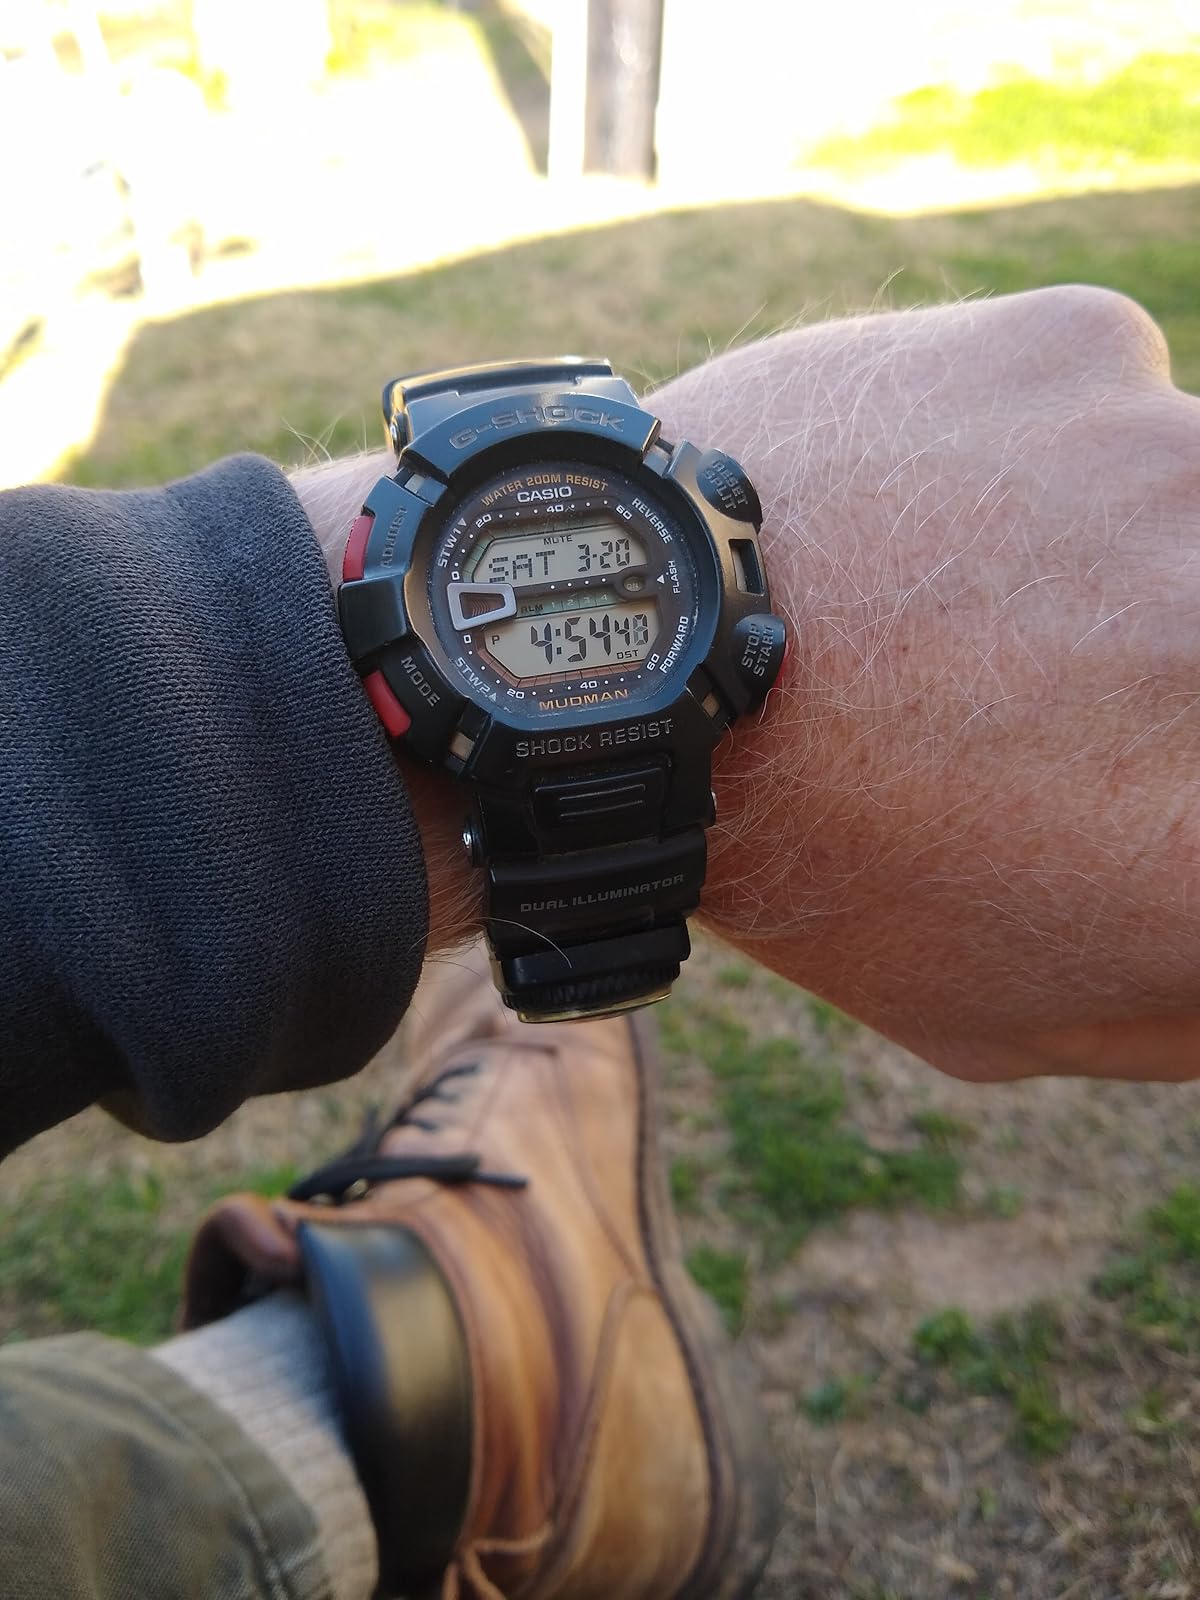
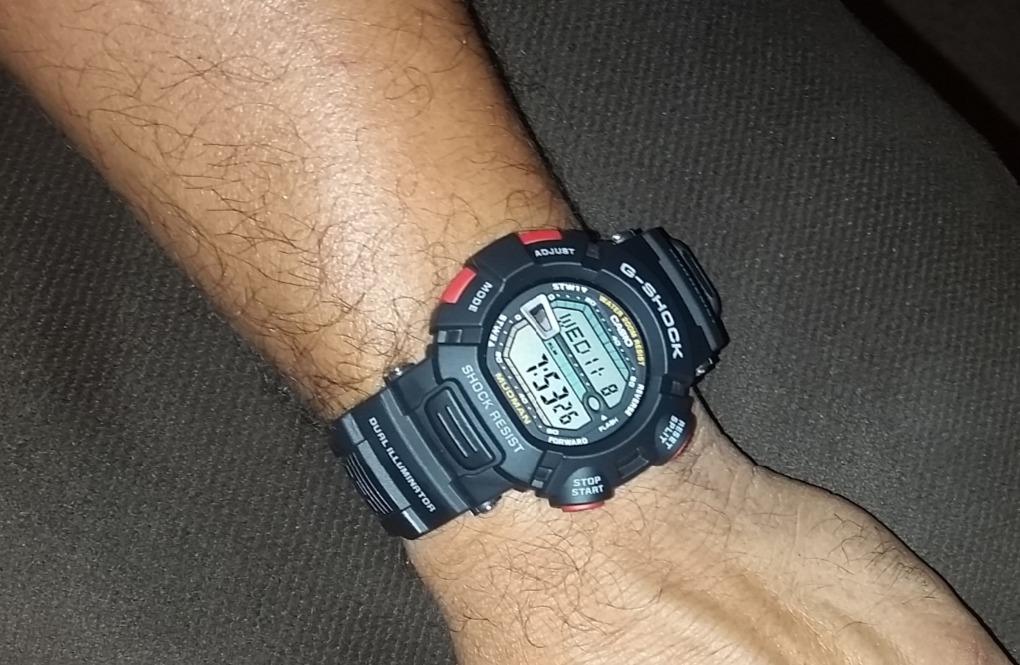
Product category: accessories_watch
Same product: yes